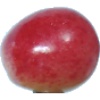
Label: cherry_rainier